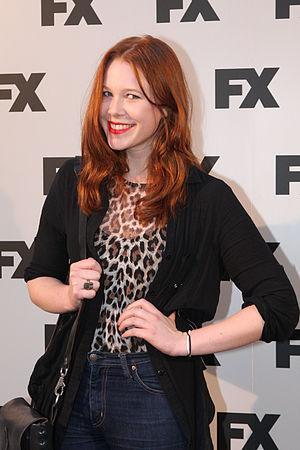
Anna McGahan, née le 2 mai 1988 à Brisbane, est une actrice, scénariste, réalisatrice et productrice australienne.